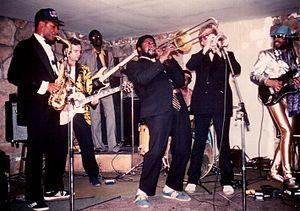
Le groupe de jazz funk Dizzazz à Paris, (Chapelle des Lombards). De gauche à droite